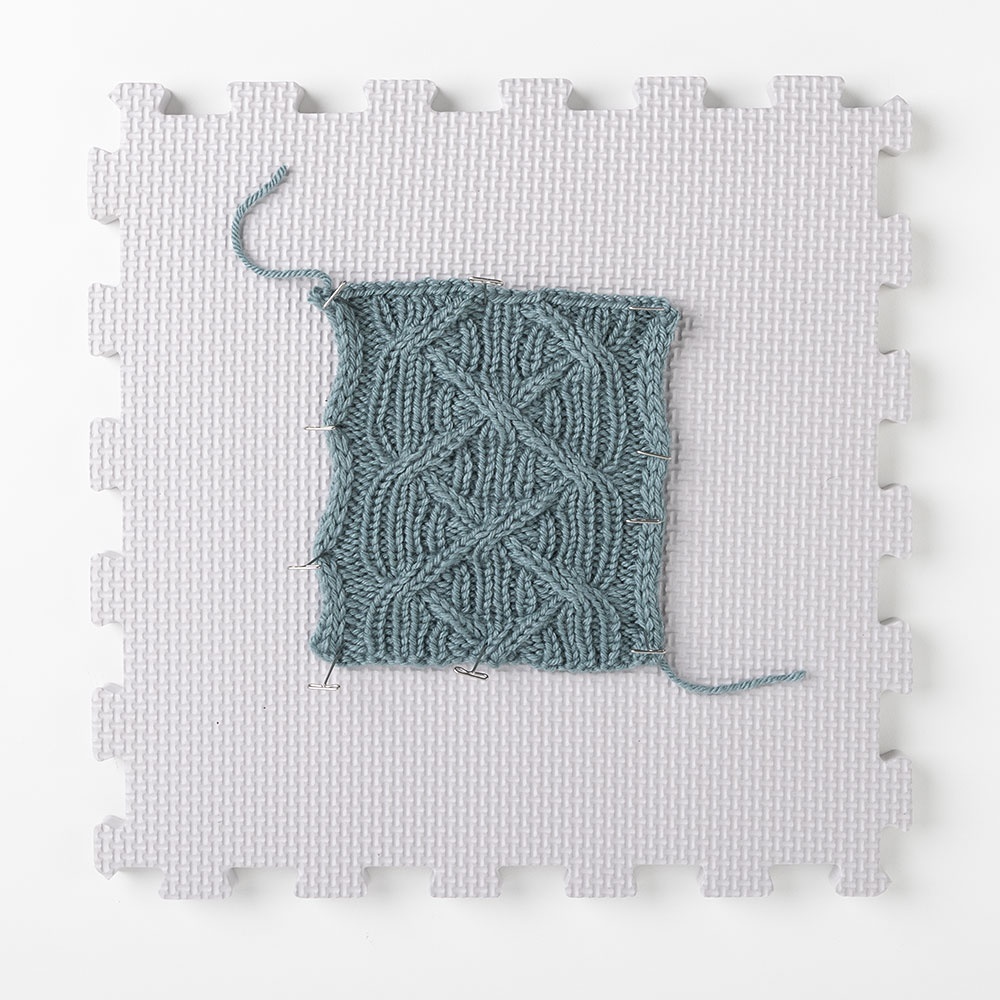
Knit Picks Premium Blocking Mats
A must-have tool for perfectly finished knit or crochet projects! Proper blocking ensures finished pieces are the right size and shape, with straight edges, even stitches, and a nicely finished texture. Use a single mat for small projects like hats and mittens, or interlock the puzzle piece edges to form customized blocking areas for larger projects. Knit Picks premium mats are extra thick to make pinning your projects easier. One side features a textured surface, offering extra grip for easier shaping. The other side has a printed 1" grid to guarantee straight edges, square corners and the correct size every time. Each set of nine, 12.5" square mats comes in a clear, zippered carrying case with handles for easy storage and travel! For a premium blocking experience: 9, 12.5" square mats - Generous 5/8" thickness for better pinning - Two sides: Printed 1" grid vs. texture surface Set of 100 T Pins Convenient storage/travel bag
Brand: Knit Picks
Category: Arts & Entertainment > Hobbies & Creative Arts > Arts & Crafts > Art & Crafting Tools > Blocking Mats > Interlocking Blocking Mats